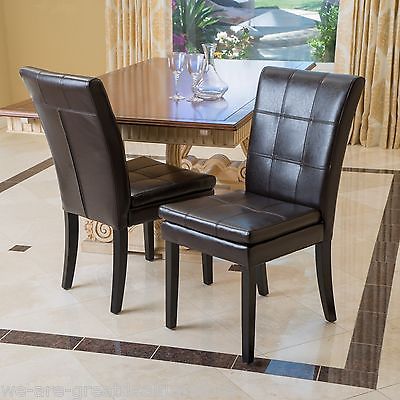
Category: chair